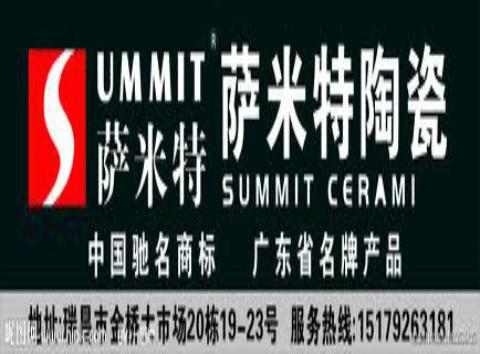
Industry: Others